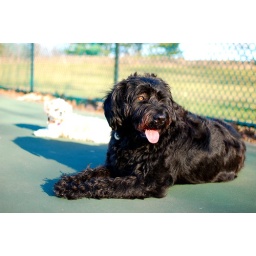
Shooting a black dog. So frustrating, white blob of a dog in the background says hi.